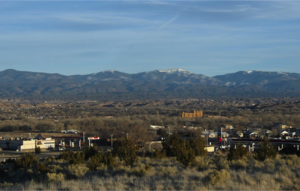
Española est une ville située majoritairement dans le comté de Rio Arriba et en partie dans le comté de Santa Fe, au Nouveau-Mexique. Elle fut fondée en 1880 comme un village étape de chemin de fer, puis incorporée en tant que ville en 1925. Elle est située dans la zone que Juan de Oñate déclara en tant que capitale pour l'Espagne en 1598; Española fut donc appelée la première capitale d'Amérique. La population s'élevait à 10 495 habitants au recensement de 2010. La ville fait partie de la zone combinée de statistiques d'Albuquerque - Santa Fe - Las Vegas.